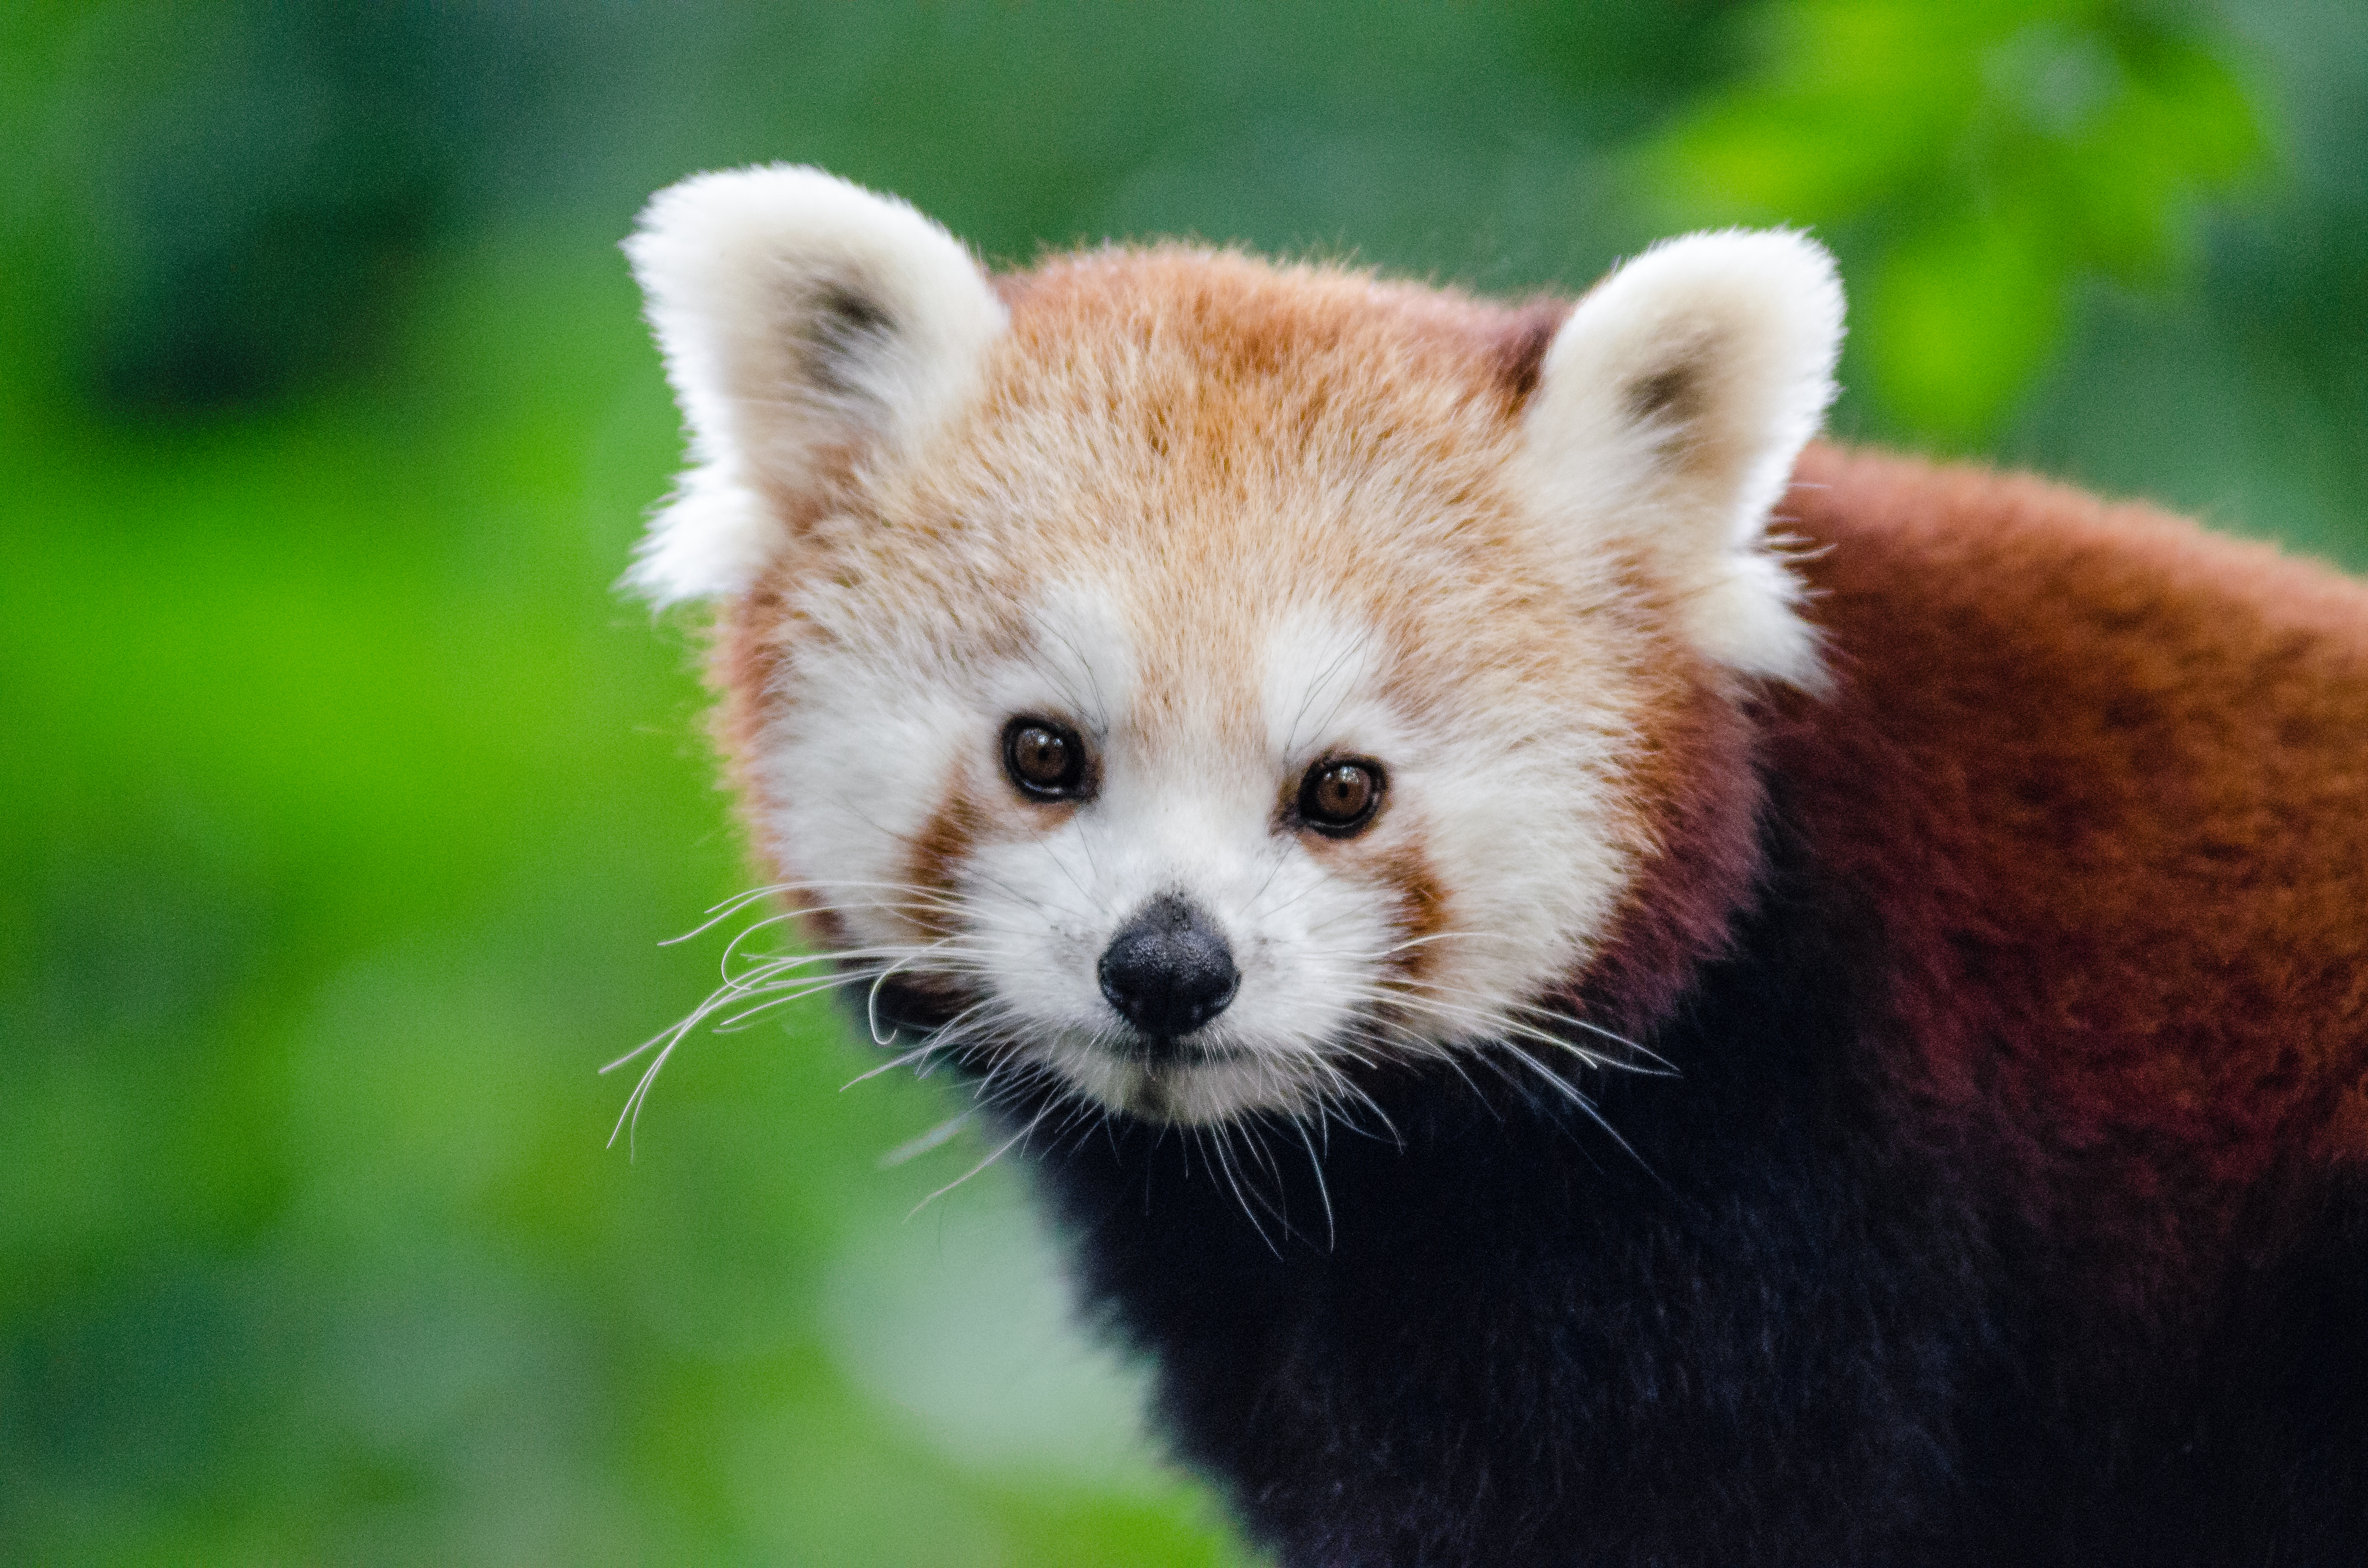
tree, nature, bokeh, vintage, sweet, rain, feet, wet, animal, cute, female, wildlife, zoo, fur, orange, young, green, high, red, foot, mammal, nikon, fauna, red panda, panda, 2015, face, nose, whiskers, paw, tail, animals, ears, endangered, vertebrate, germany, deutschland, natur, paws, tier, iso, fell, regen, gesicht, baum, adorable, bamboo, d7000, roter, kleiner, niedlich, sues, suess, species, bedrohte, tierart, tierpark, weiblich, jungtier, jung, ohren, schwanz, nase, bedroht, ailurus, fulgens, mozilla, firefox, moist, feucht, gr n, s s, carnivoran, dog breed group